Macleay River railway bridge, Kempsey

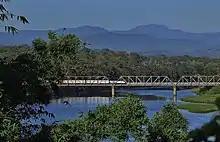
Southbound XPT crossing the Macleay River Railway Bridge with Mount Banda Banda to the upper right

The Macleay River Railway Bridge opened on 3 December 1917 with the extension of the North Coast railway line from Wauchope to Kempsey. The steelwork was made at the Walsh Island Dockyard & Engineering Works, Newcastle and transported to Kempsey by sea.